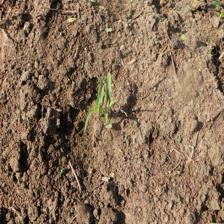
Label: Sorghum